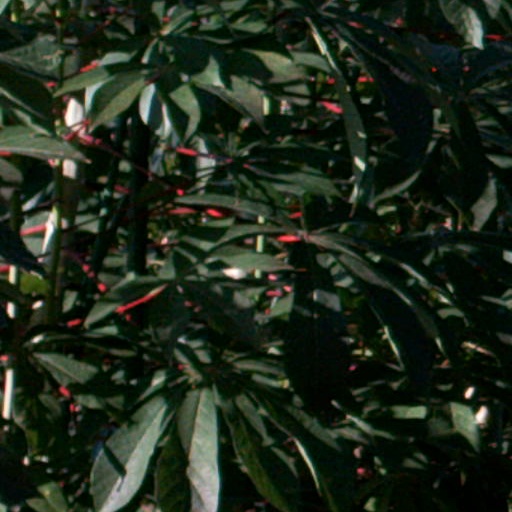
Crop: cassava